Kidnap (1974 film)

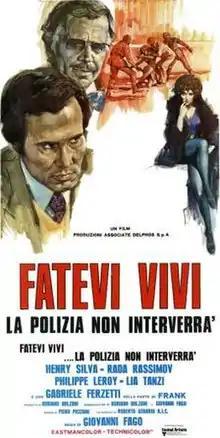

Kidnap is a 1974 Italian poliziottesco film. It stars actor Gabriele Ferzetti.